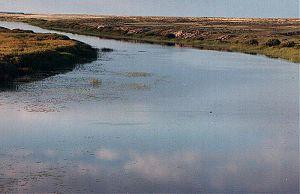
L’Ichim ou Essil est une rivière du Kazakhstan et de Russie et un affluent par la rive gauche de l’Irtych. Long de 2 450 km, il coule au Kazakhstan et dans le Sud de la Sibérie occidentale, en Russie.